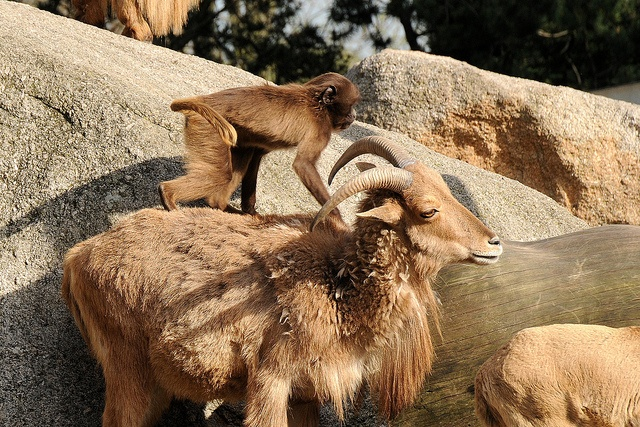
A monkey climbing on the back of a goat.
A couple of goats with one monkey on his back.
A monkey is on the back of a brown animal with horns.
A small monkey walks on a log near adult goats.
A monkey is riding a mountain goat's back.